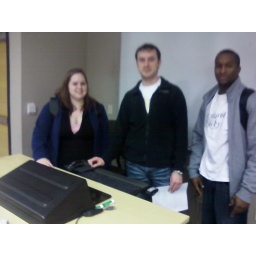
Team standing by a computer